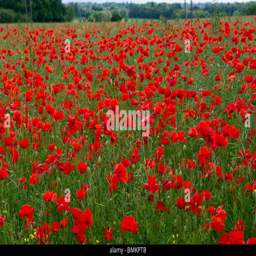
poppies growing amongst the rapeseed on farmland